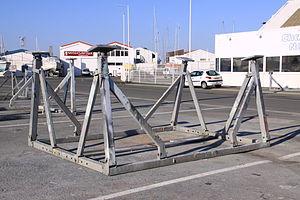
Un ber (berceau) statique utilisé pour l'hivernage, le stockage ou les réparations sur la coque des bateaux de plaisance. La Rochelle (Port de Plaisance des Minimes), Charente Maritime, France.
Un ber ou berceau est une charpente de bois ou métal qui supporte un navire et glisse avec lui pendant le lancement. On appelle aussi ber un appareil dans lequel on place un bateau pour le haler à terre, sur un slipway par exemple, ou pour le maintenir droit pendant les réparations ou le transport par voie ferrée ; ce type de ber peut avoir des roues.